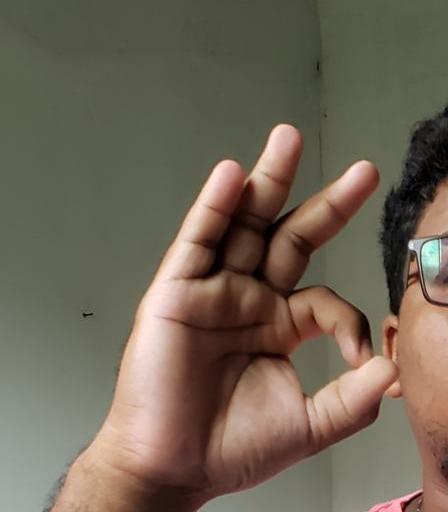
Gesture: ok